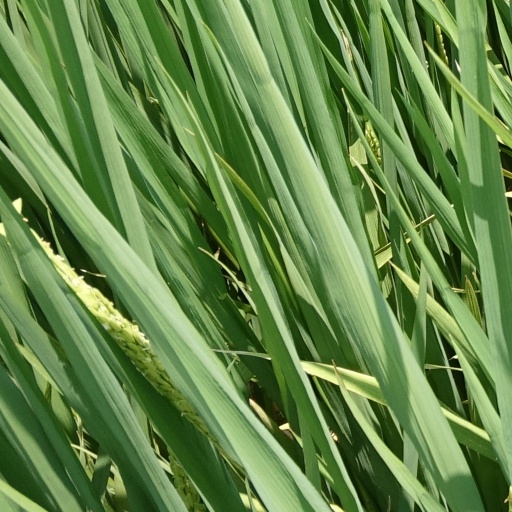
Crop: rice